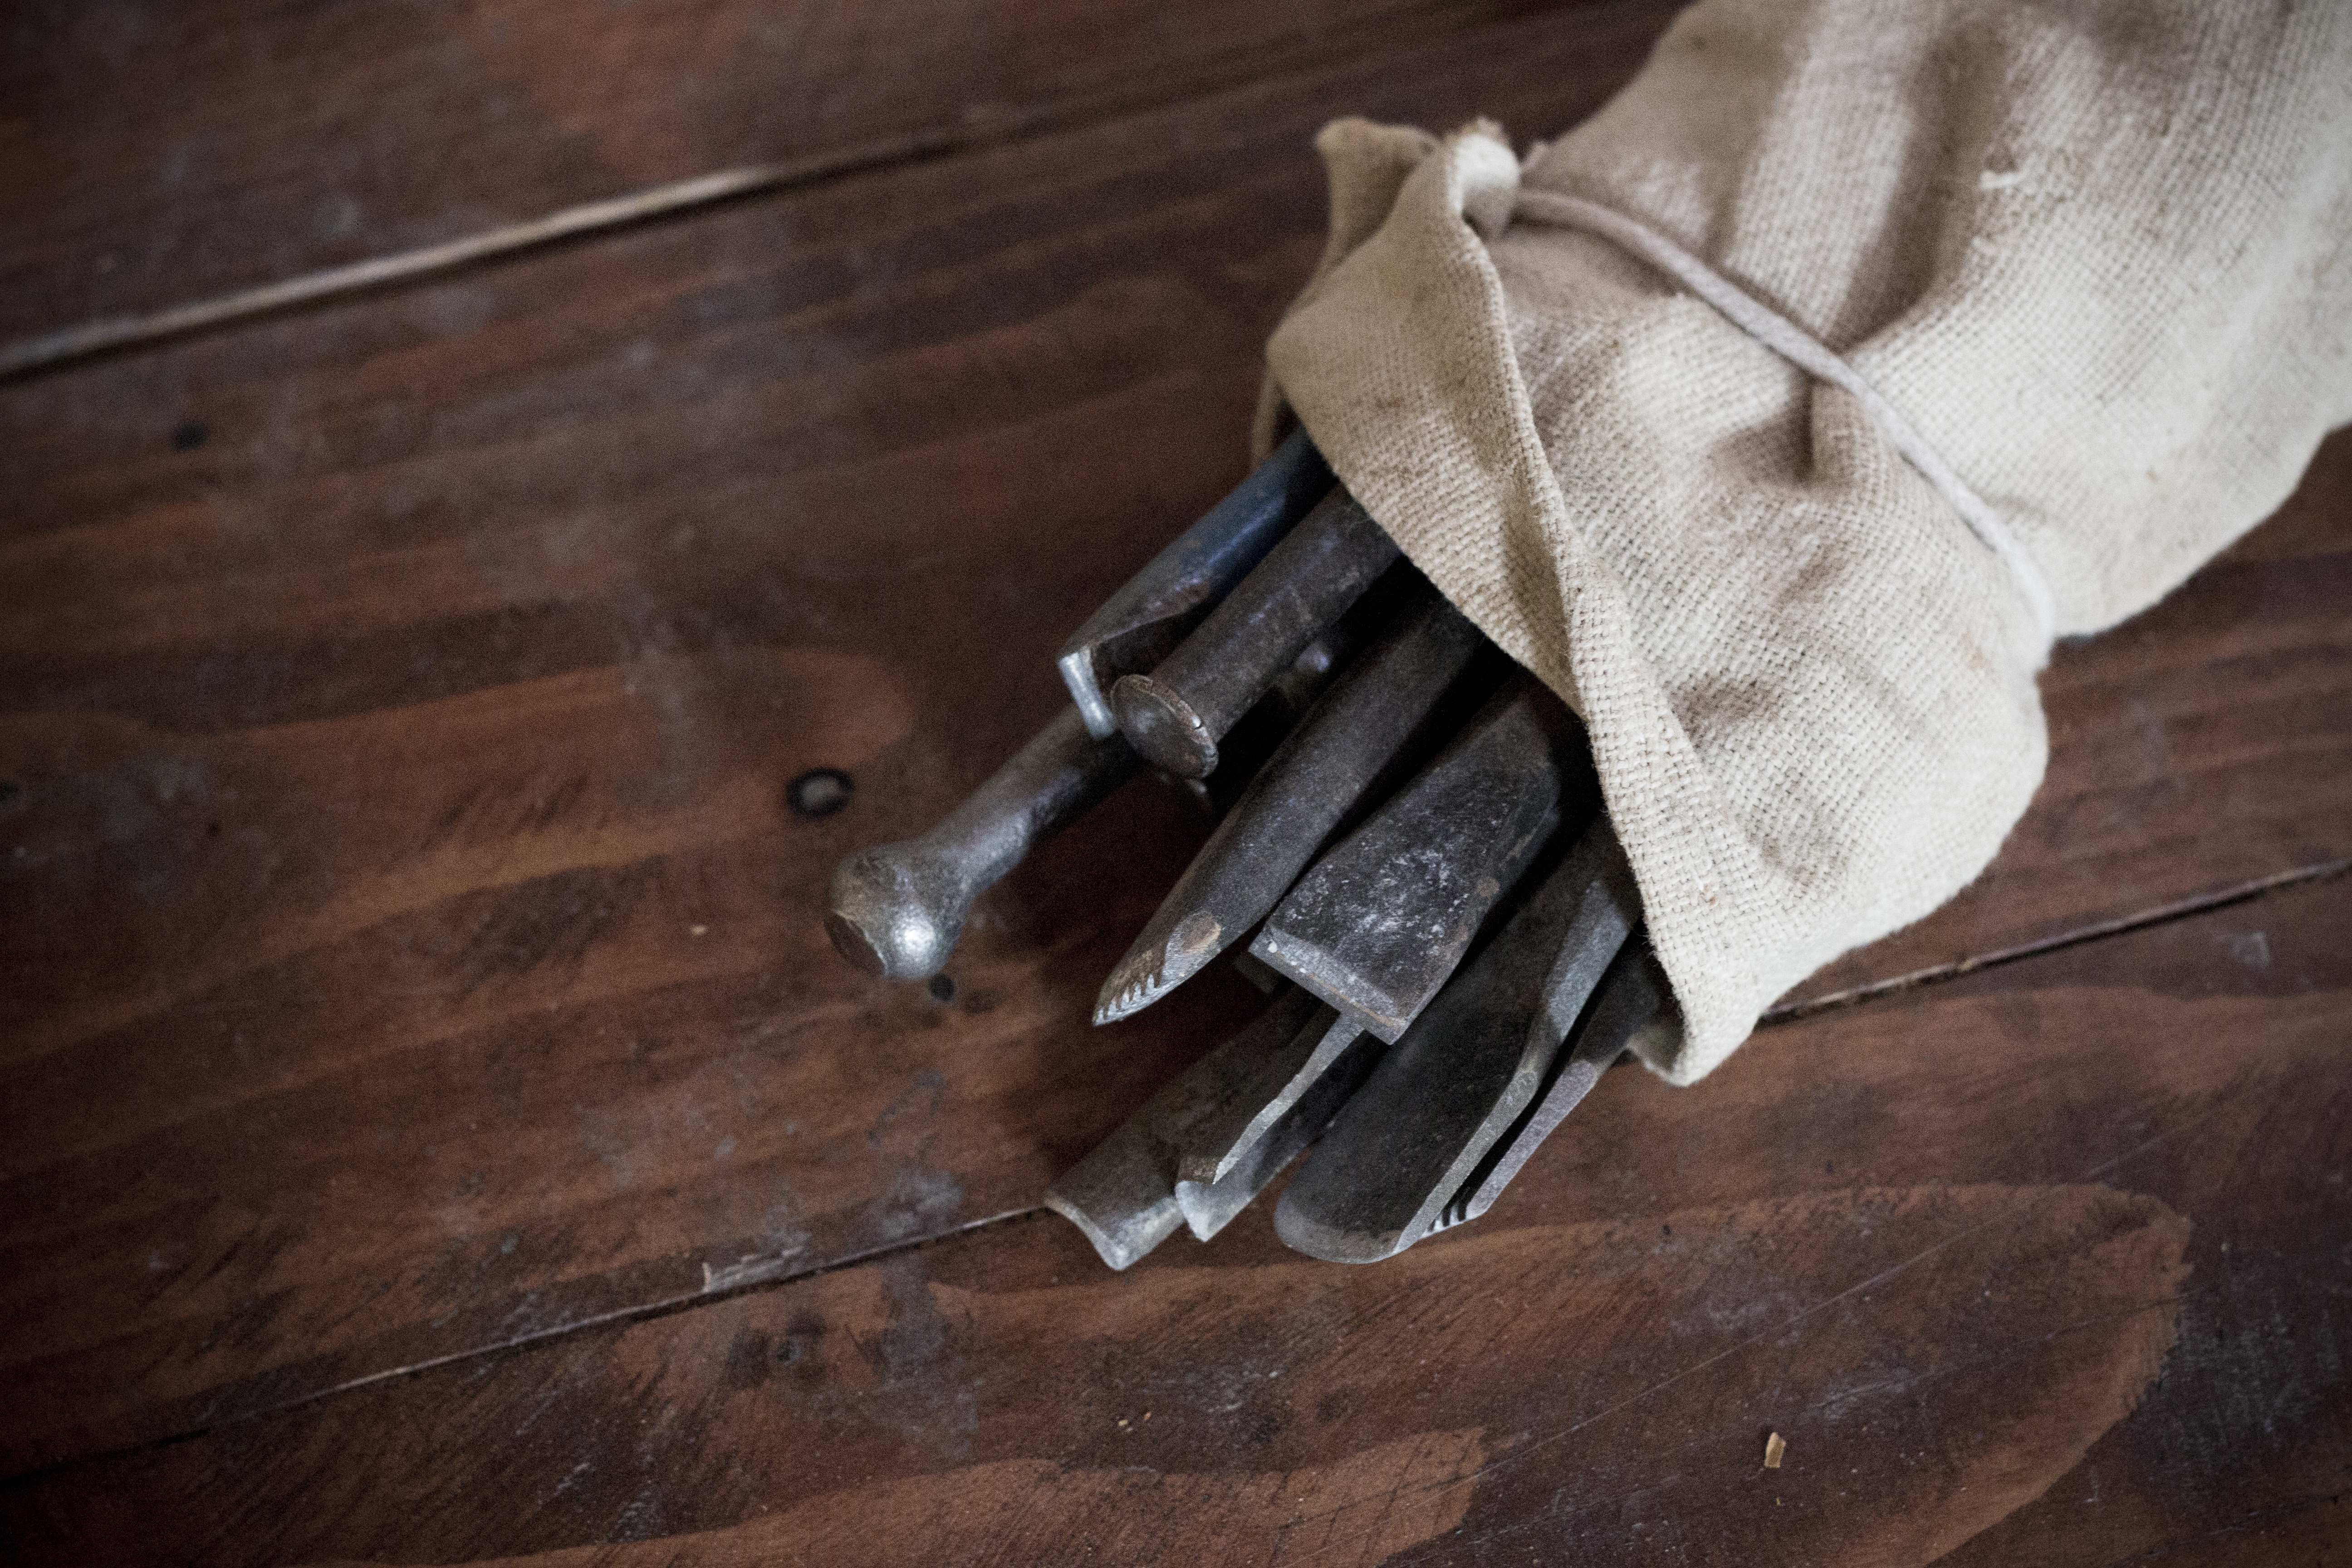
hand, wood, floor, rustic, construction, metal, brown, fabric, wooden, iron, handicraft, craftsmanship